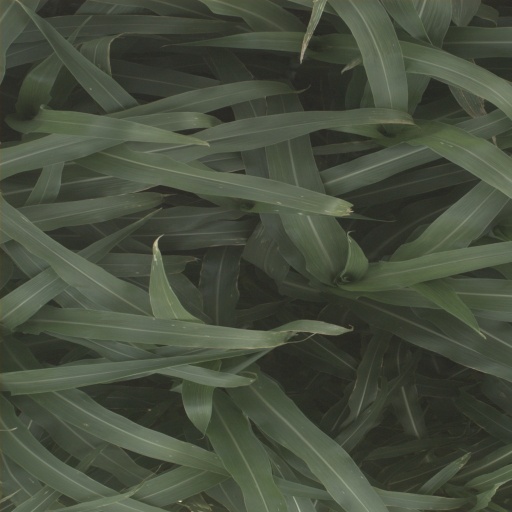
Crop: sorghum